Google and trade unions

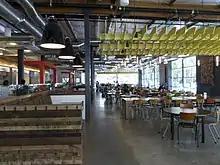
A cafeteria at Google's headquarters, 2013

On September 24, 2019, 80 HCL Technologies employees who subcontract for Google Shopping formed a union with the Pittsburgh based United Steelworkers. Two years later, they ratified one of the first collective bargaining agreements for a tech company.